Chris Farrelly

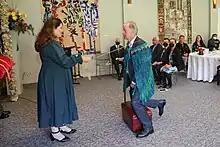
Farrelly is invested as a Knight Companion of the New Zealand Order of Merit by the governor-general, Dame Cindy Kiro, at Government House, Auckland, on 26 May 2022

In the 2022 New Year Honours, Farrelly was appointed a Knight Companion of the New Zealand Order of Merit, for services to health and the community.